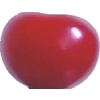
Label: cherry_sour